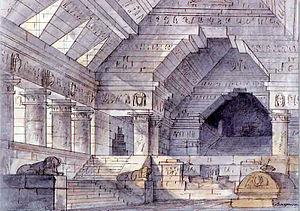
Décor (1824) de Francesco Bagnara pour Il crociato in Egitto (Acte II, Scène 4) de Giacomo Meyerbeer
Il crociato in Egitto est le neuvième opéra composé par Giacomo Meyerbeer, et son sixième et dernier opéra composé pour un théâtre italien. Le livret est de Gaetano Rossi. La création eut lieu à La Fenice de Venise le 7 mars 1824. Cet opéra va remporter un triomphe international, permettant à son compositeur d’atteindre une renommée équivalente à celle de Rossini. Il s’agit également du premier opéra de Meyerbeer joué à Paris. Ce succès et la volonté de suivre Rossini, qui vient de prendre la direction du Théâtre-Italien et à qui le lie une amitié profonde et durable, vont inciter Meyerbeer à quitter l’Italie et à s’installer à Paris. Mais de nombreux musicologues notent qu’avec Il crociato, Meyerbeer a entamé une évolution artistique qui annonce déjà le Grand opéra, dont il va devenir l’un des plus ardents promoteurs.